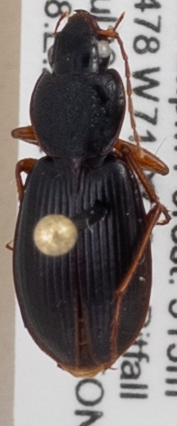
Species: Synuchus impunctatus
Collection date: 2022-07-20
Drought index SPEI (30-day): -0.988
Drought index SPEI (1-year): -0.8
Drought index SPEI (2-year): -1.314